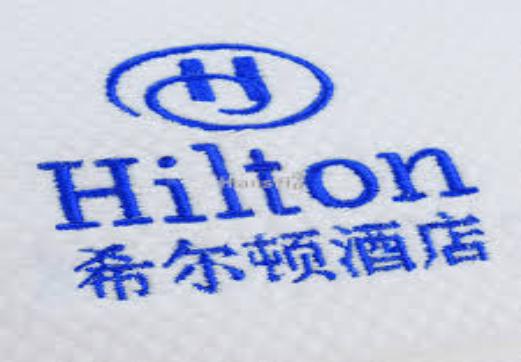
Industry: Others